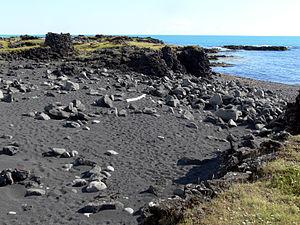
Vogar est une municipalité de l'ouest de l'Islande.